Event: Nepal Earthquake
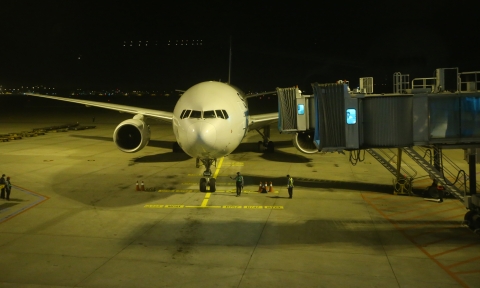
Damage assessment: no_damage